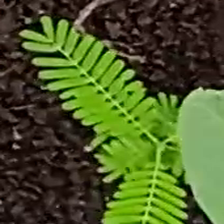
Weed species: Dwarf_cassia_(Chamaecrista pumila)